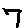
Label: 7